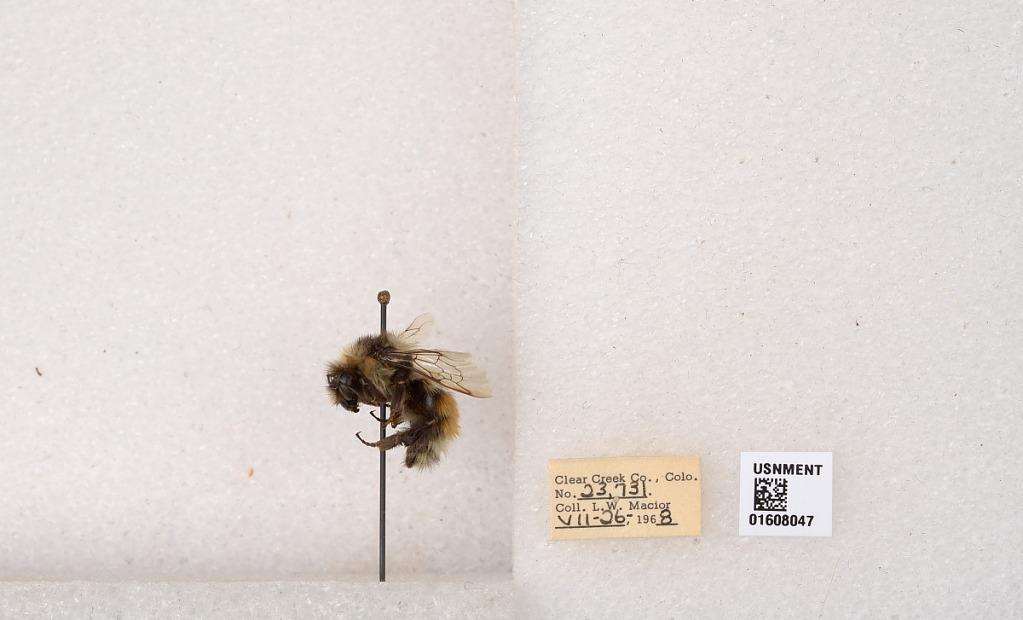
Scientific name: Bombus (Pyrobombus) sylvicola Kirby
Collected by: L. Macior
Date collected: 1968-7-26
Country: United States
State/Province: Colorado
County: Clear Creek
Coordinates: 39.6891, -105.644